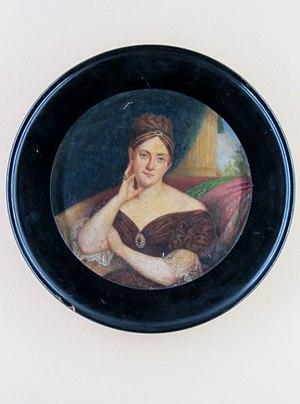
Isidora Zegers Montenegro est une artiste et compositrice espagnole. Elle est connue pour son apport à la culture chilienne au XIXᵉ siècle.